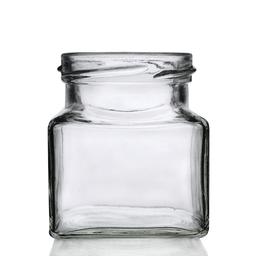
Label: glass